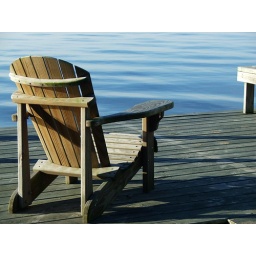
best seat in the house